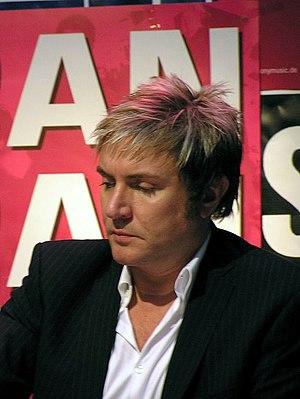
Organisée la première fois en 1992, le Tour Auto est une compétition de voitures historiques créée par l'organisateur d'événementiels automobiles Peter Auto dont le départ est donné à Paris, des Jardins du Trocadéro à l'origine puis du Grand Palais depuis 2012. Cette course annuelle, qui réunit 200 à 240 équipages, traverse la France en cinq jours et elle est ponctuée d'épreuves chronométrées sur circuit et de spéciales sur des portions de route fermées.
Simon Le Bon est un chanteur et musicien anglais né le 27 octobre 1958 à côté de Bushey dans le comté de Hertfordshire en Angleterre. Il est principalement connu pour être le chanteur du groupe Duran Duran, très populaire dans les années 1980, et du groupe Arcadia fondé avec d'autres membres de Duran Duran : Nick Rhodes et Roger Taylor.